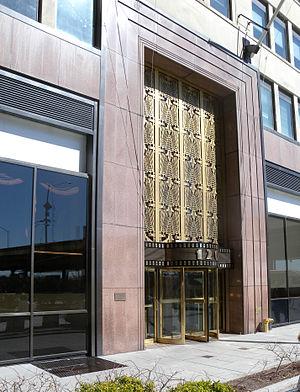
120 Wall Street est un gratte-ciel du quartier financier de Lower Manhattan à New York, achevé en 1930. Le bâtiment fait 122 m de hauteur, a 34 étages, et est situé sur la partie la plus à l'est de Wall Street, bordant également Pine Street et South Street. L'architecte était Ely Jacques Kahn de Buchman & Kahn.